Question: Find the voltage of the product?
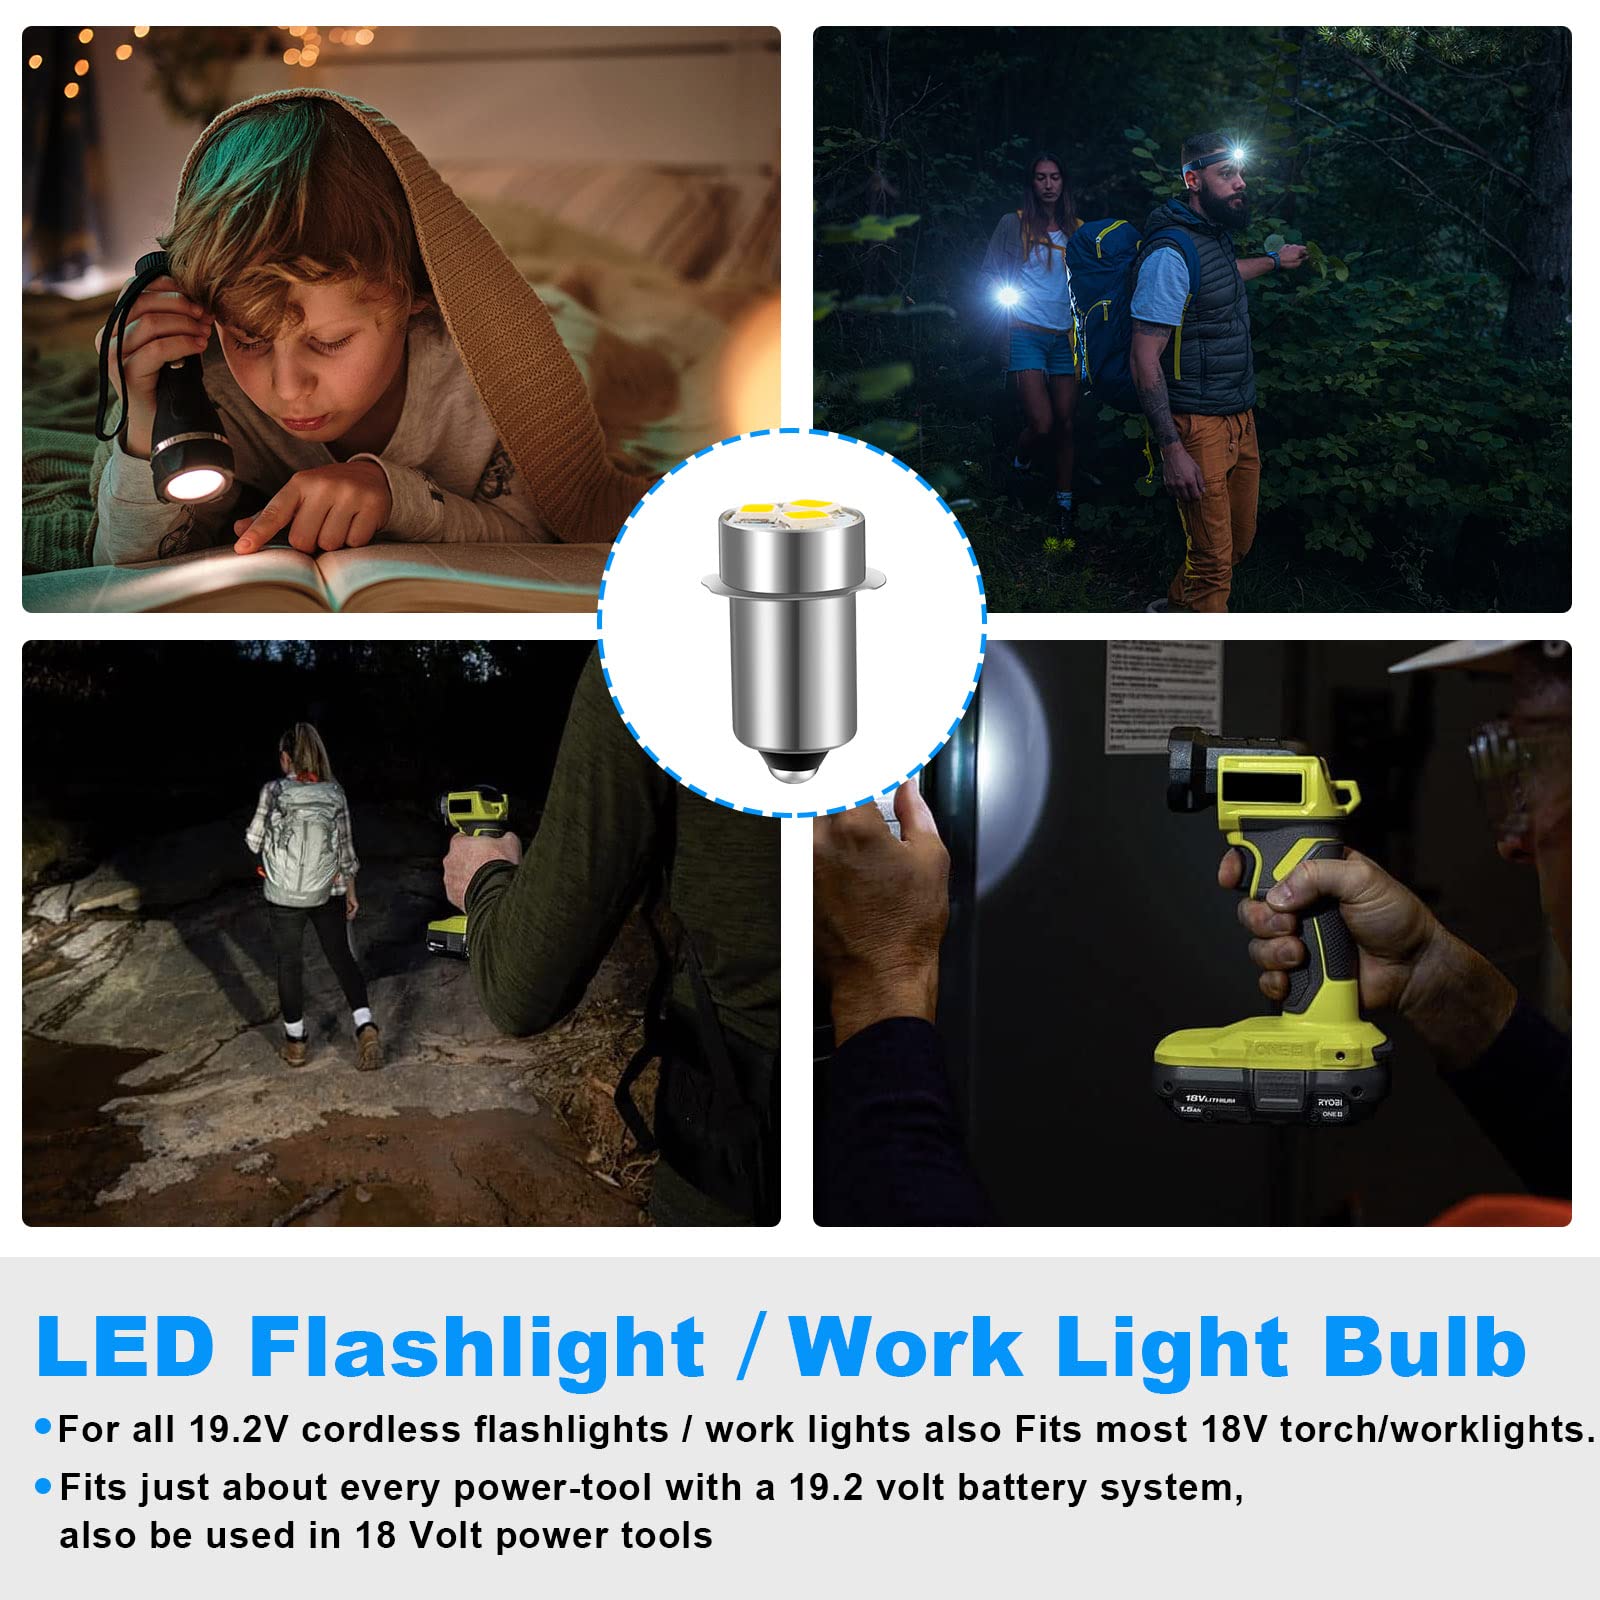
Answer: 19.2 volt